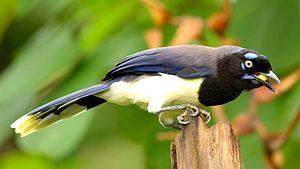
Le Geai à poitrine noire est une espèce de passereau de la famille des Corvidae.